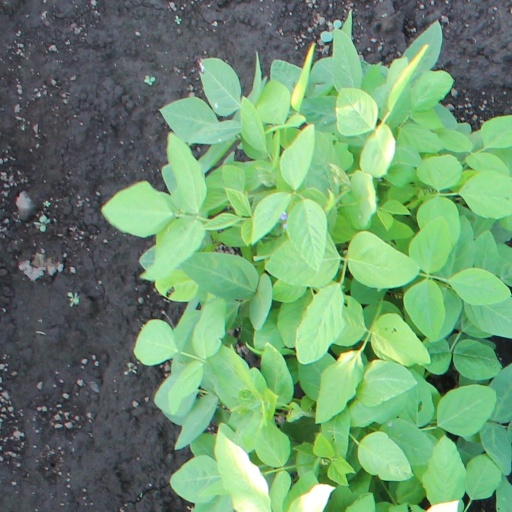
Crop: soybean